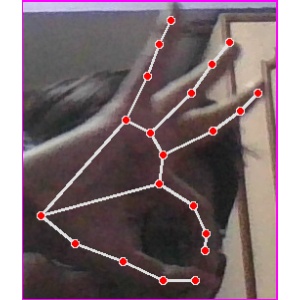
अक्षर: ण